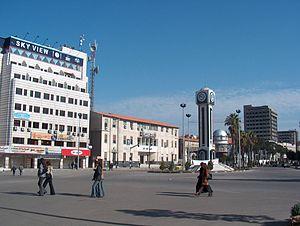
La rue Choukri al-Kouwatli, plus communément désignée sous le nom de rue Kouwatli, est l'artère principale du centre-ville de Homs, en Syrie.
Homs [ɔms] est une ville de Syrie, située sur l'Oronte à la sortie d'un lac artificiel, au centre d'une plaine vaste et fertile qui s'étend, à environ 500 mètres d'altitude, au débouché septentrional de la vallée de la Bekaa. Ce site constitue un carrefour des axes qui relient — du sud au nord — Damas à Alep et — d'est en ouest, via une trouée naturelle dans la double barrière montagneuse qui longe le littoral levantin — l'oasis de Palmyre à la mer Méditerranée. Capitale d'un gouvernorat frontalier avec l'Irak, la Jordanie et le Liban et le plus étendu du pays, Homs était en 2017 la troisième ville la plus peuplée de Syrie, avec 775 404 habitants, appelés en français les Homsiotes.